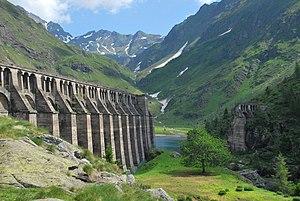
Le barrage du Gleno, en italien Diga del Gleno, est un barrage à voutes multiples d'Italie situé dans les Alpes bergamasques ayant connu une rupture en 1923. Les ruines du barrage en maçonnerie barrent toujours partiellement la petite vallée où il est implanté.